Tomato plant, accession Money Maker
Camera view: horizontal (90 deg, fisheye); turntable rotation: 30 degrees
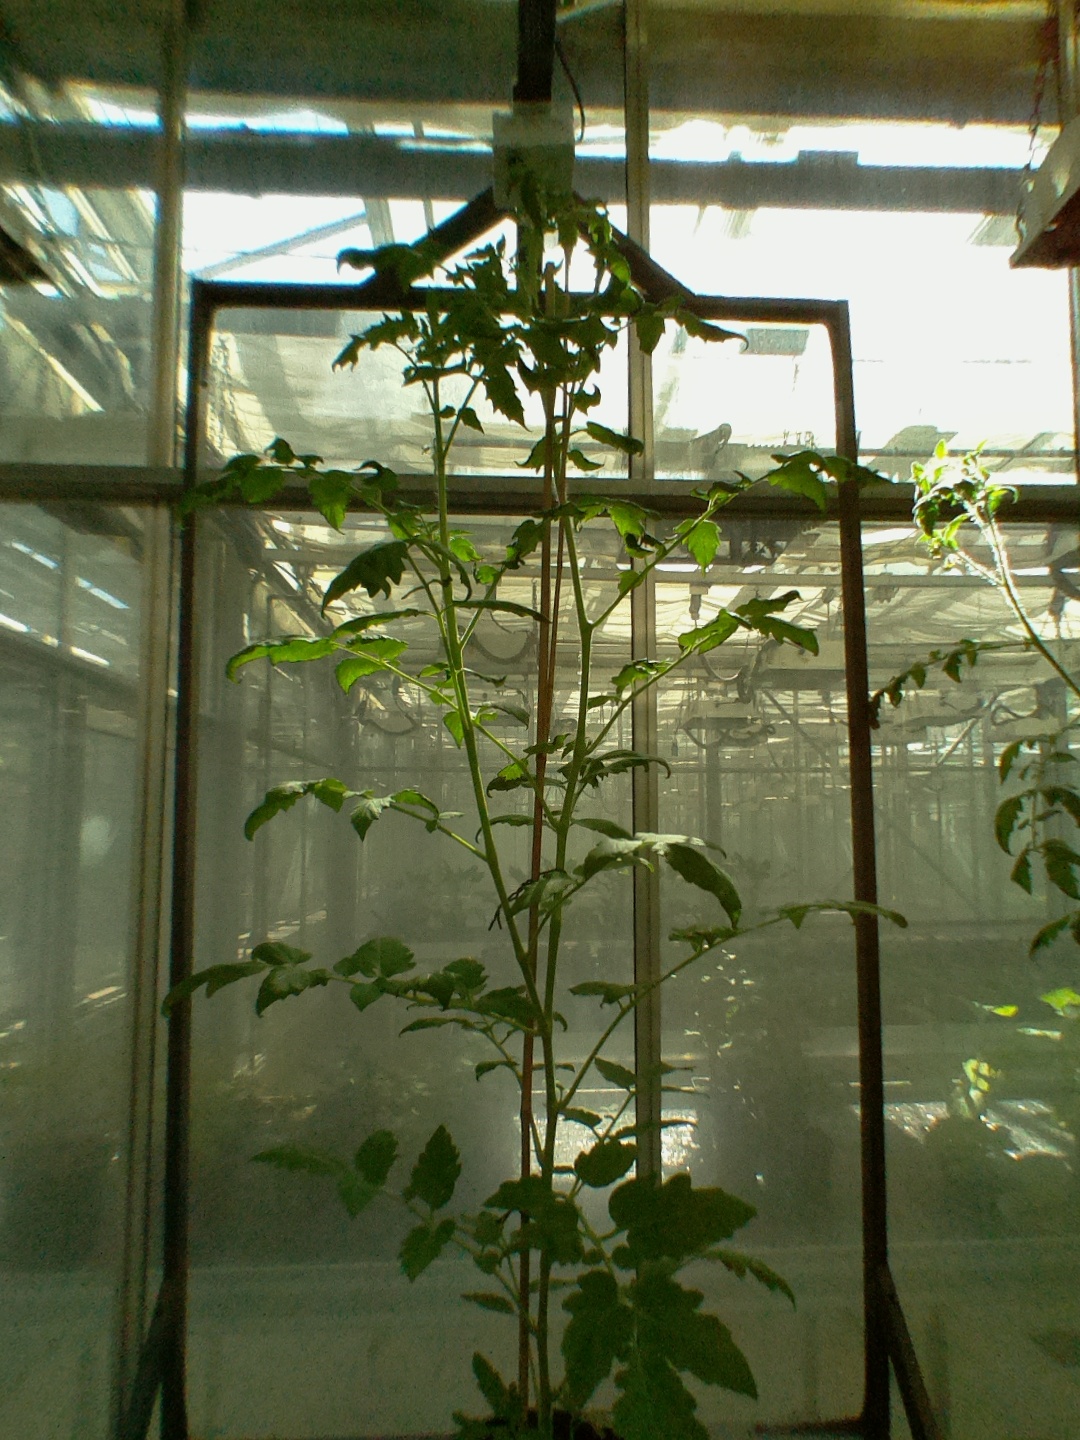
BBCH growth stage 60: First flowers open